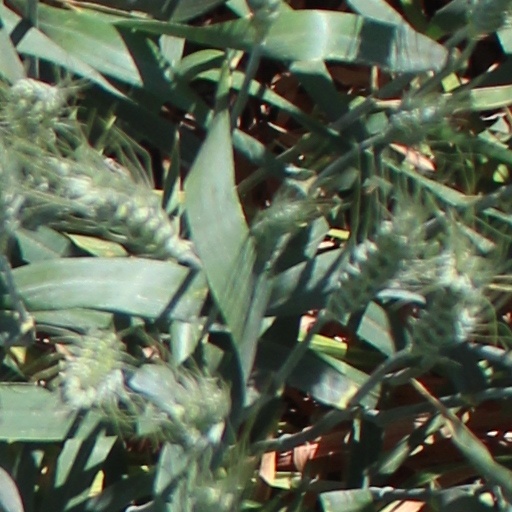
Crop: wheat